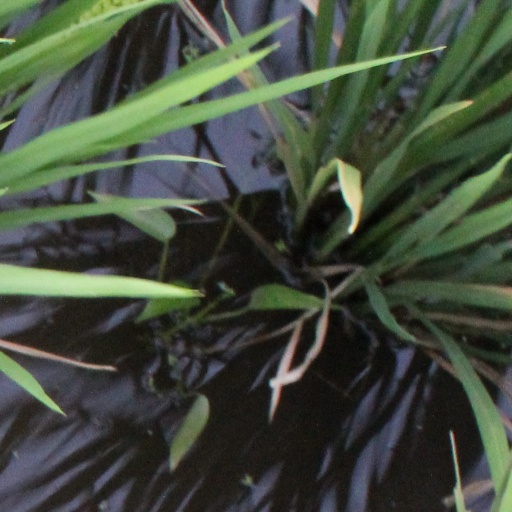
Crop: rice